Farmers Bank of China

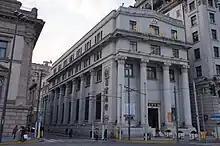
The Bank of Taiwan Building on the Bund served as Shanghai headquarters for the Farmers Bank of China between 1945 and 1949

The Farmers Bank was founded on in Hankou (modern day Wuhan) from the amalgamation of provincial agricultural banks in Henan, Hubei, Anhui and Jiangxi. Governed by the Farmers Bank of China Law, the bank was established to stimulate agricultural development by providing lines of credit to farmers and rural landowners. The loans were intended for use to purchase equipment and crops. The bank was initially under majority government ownership.